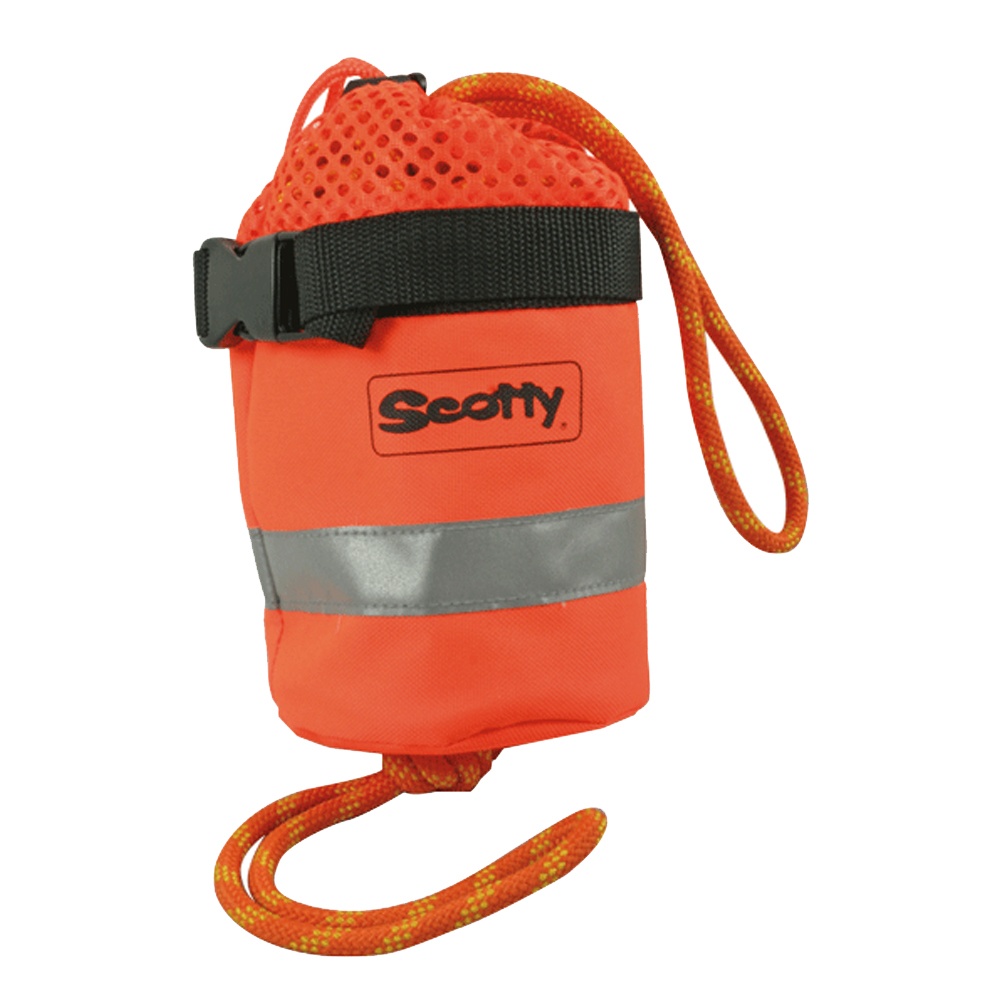
Scotty Throw Bag w/50' MFP Floating Line [793]
Throw Bag No. 793 50' x 9/32" 660lb test braided MFP polypropylene floating rope. Bright orange nylon and polyester self-draining bag that comes with adjustable strap and 3m reflective safety band.
Brand: Scotty
Category: Sporting Goods > Outdoor Recreation > Boating & Water Sports > Boating & Rafting > Canoe Accessories > Canoe Deck Bags